Alexis-Hubert Jaillot

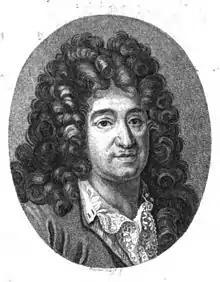
Portrait by Conrad Westermayr, 1802

Alexis-Hubert Jaillot (1632 – 2 November 1712) was a geographer and French cartographer, publisher at Paris, from the late 17th century and beginning of the 18th century, in the service of King Louis XIV.